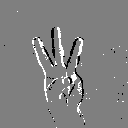
ASL letter: w